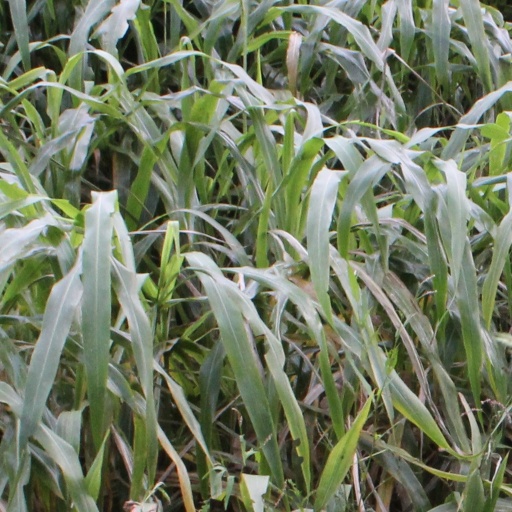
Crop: sorghum